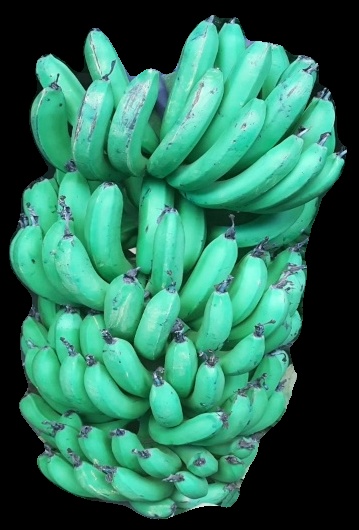
Variety: pachbale
Grade: grade1